Ulrich III, Lord of Hanau

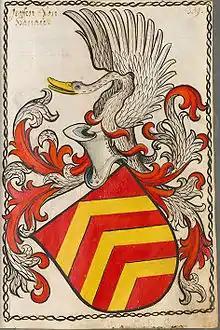
Coat of arms of Hanau

The coat of arms of the Lordship of Hanau reached its final form during Ulrich III's reign. The similarity with the coat of arms of the County of Rieneck and the fact that they used the same crest gave rise to a dispute. The dispute was resolved in 1367 with a compromise: Rieneck would use a standing swan, Hanau would use a growing half swan. The city of Hanau still uses the coat of arms in this form today.